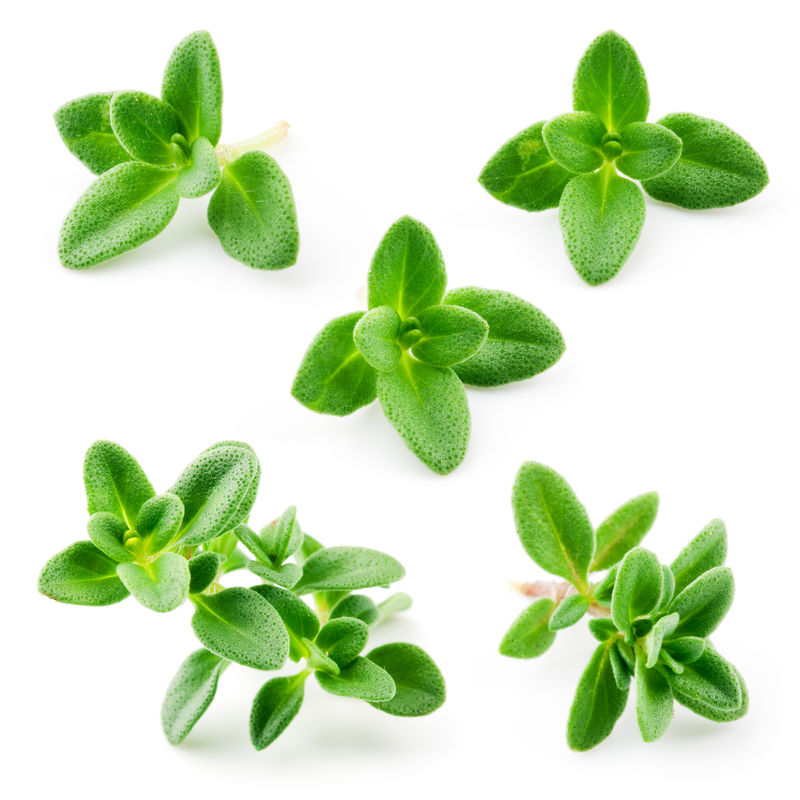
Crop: apple
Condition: healthy